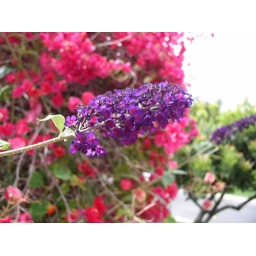
The buddleia's orange eye appears to be closer to the red tones against the bougainvillea.